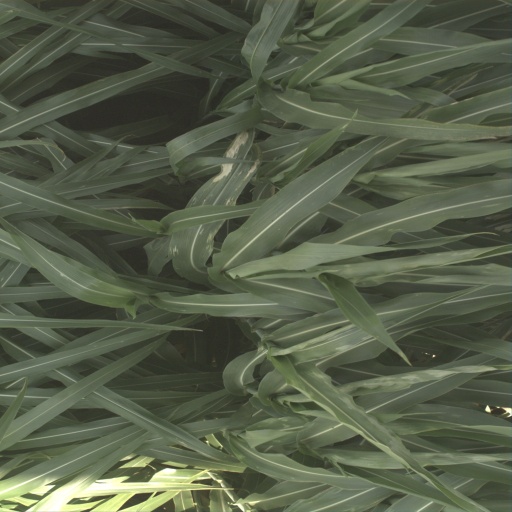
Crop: sorghum